2017 Turkish constitutional referendum

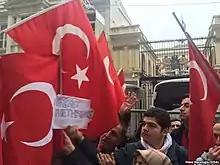
Pro-"Yes" protests outside the Dutch embassy in Turkey following the Dutch–Turkish diplomatic crisis

In early March, pro-"Yes" campaigners, including high-profile AKP government ministers were barred from holding campaign events in Germany, France, Austria, Sweden, Switzerland, Denmark, and the Netherlands.